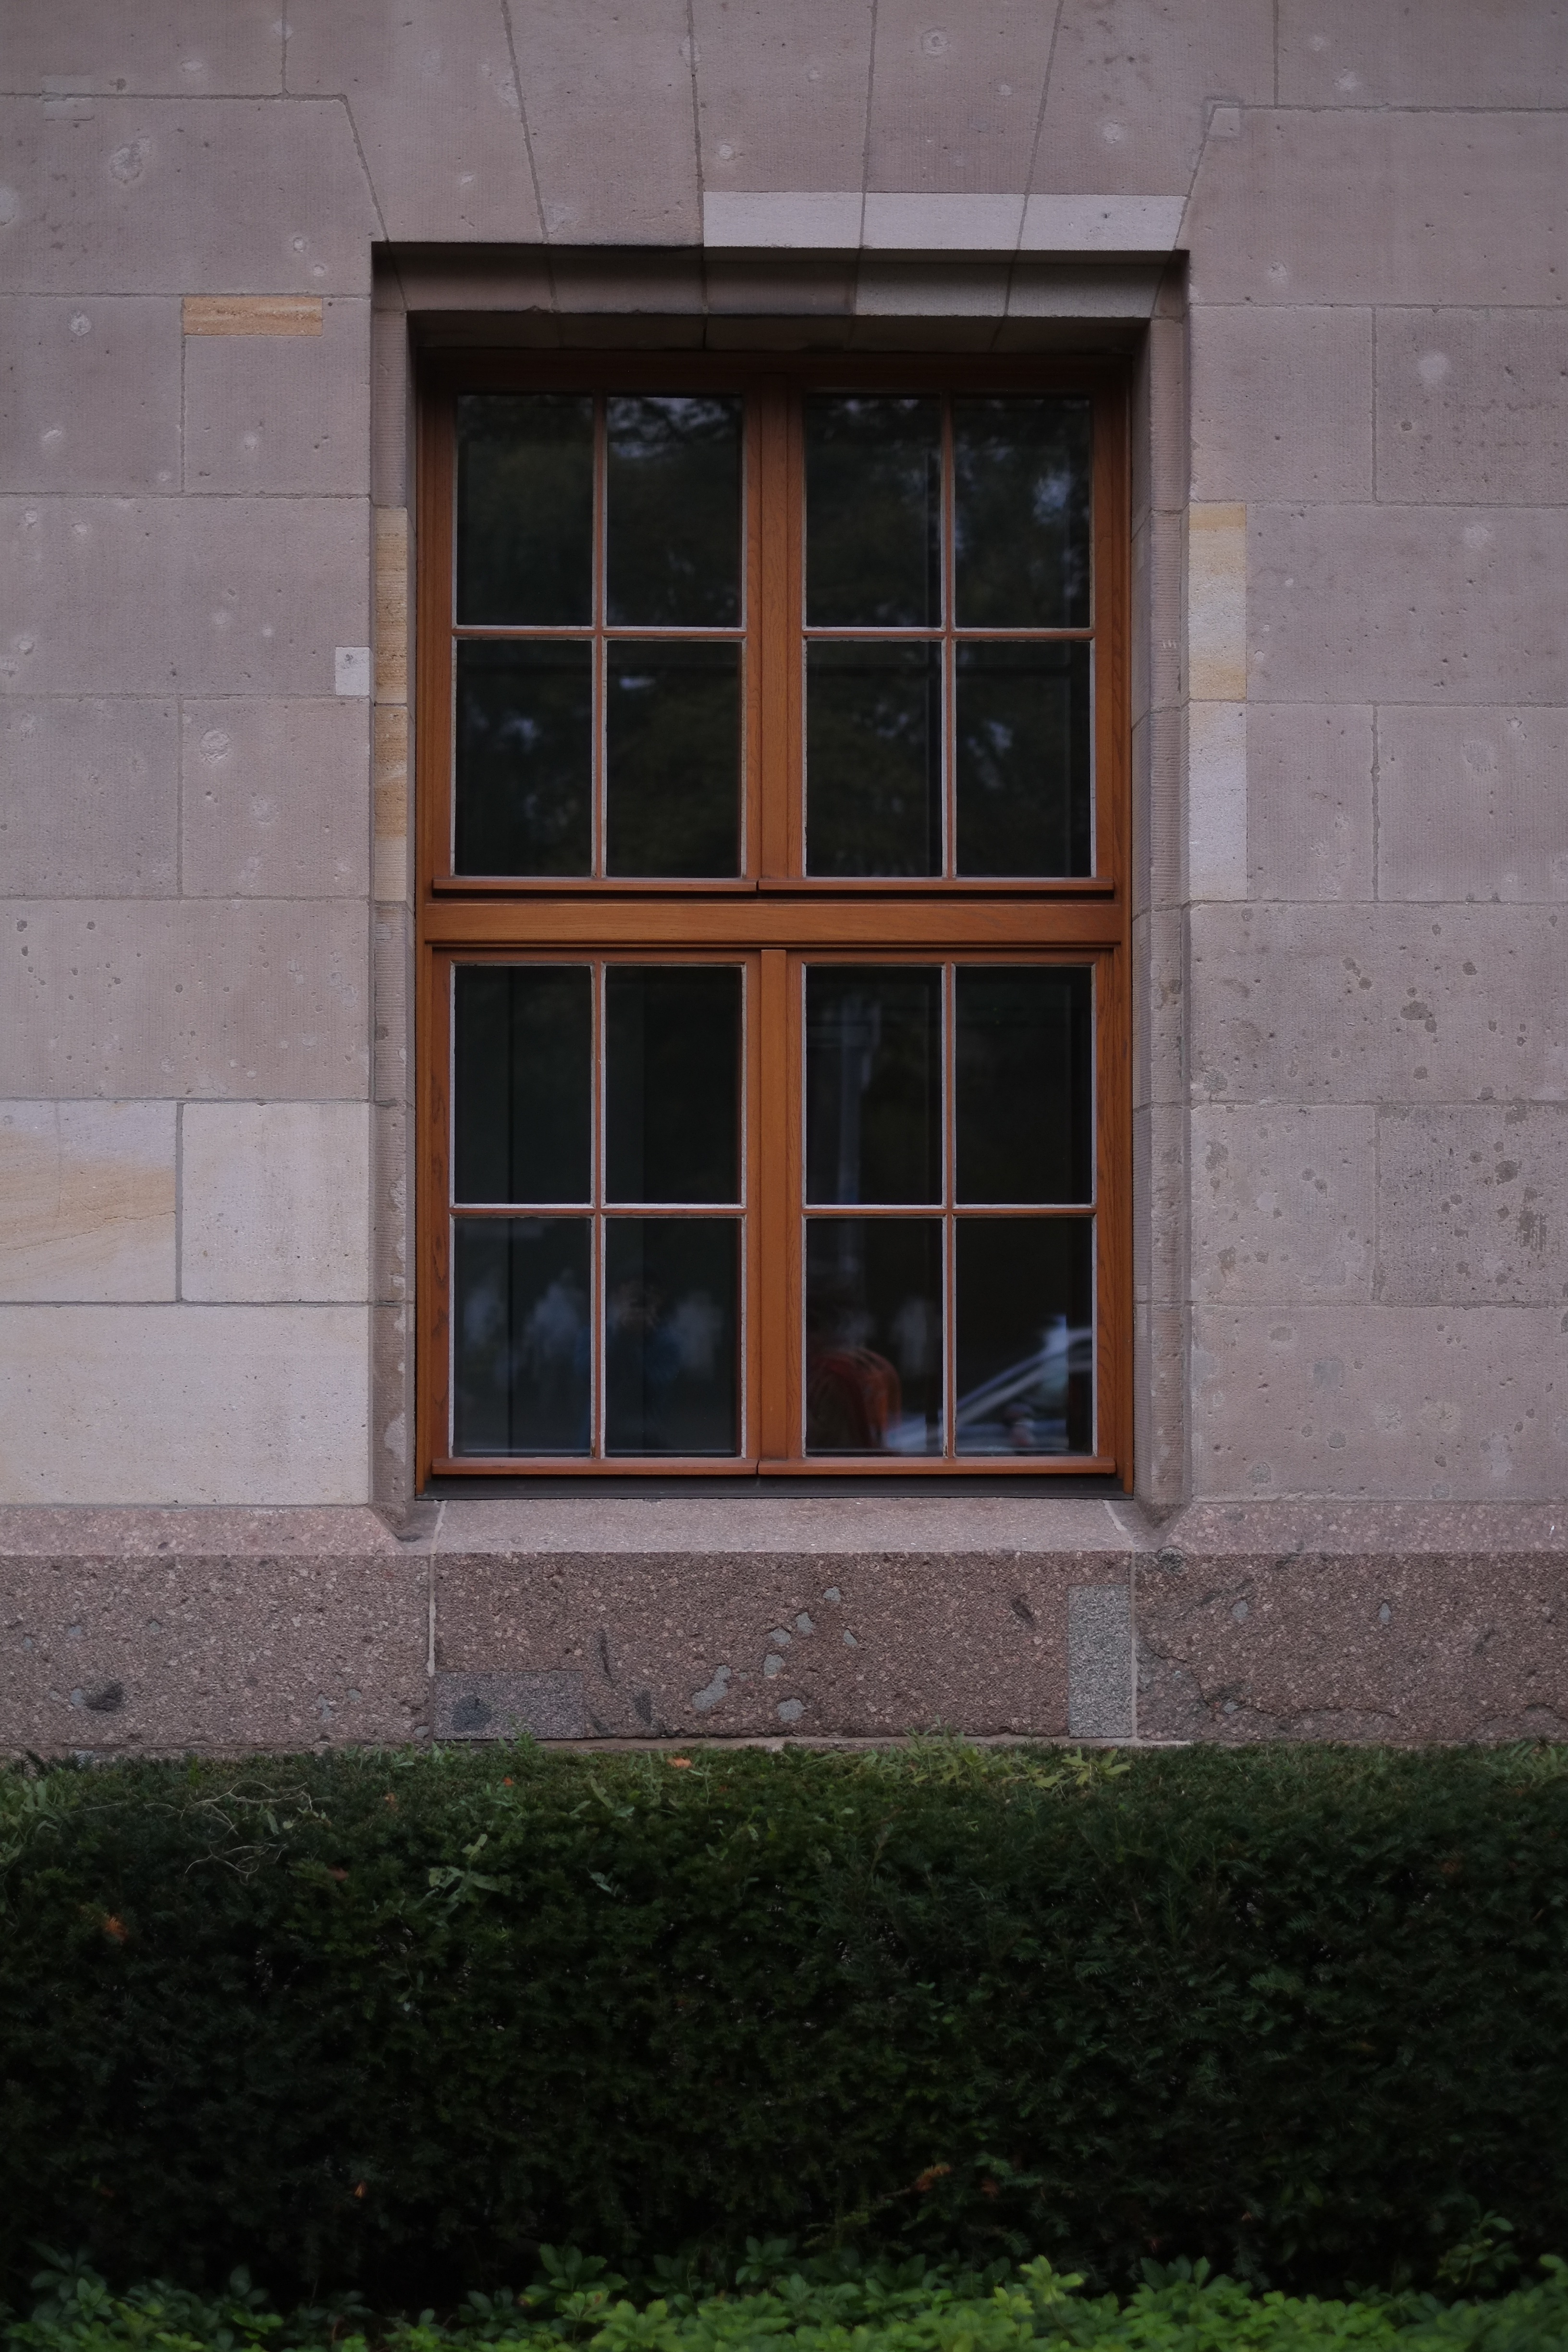
architecture, wood, house, window, view, building, home, wall, stone, facade, brick, door, estate, window covering, sash window